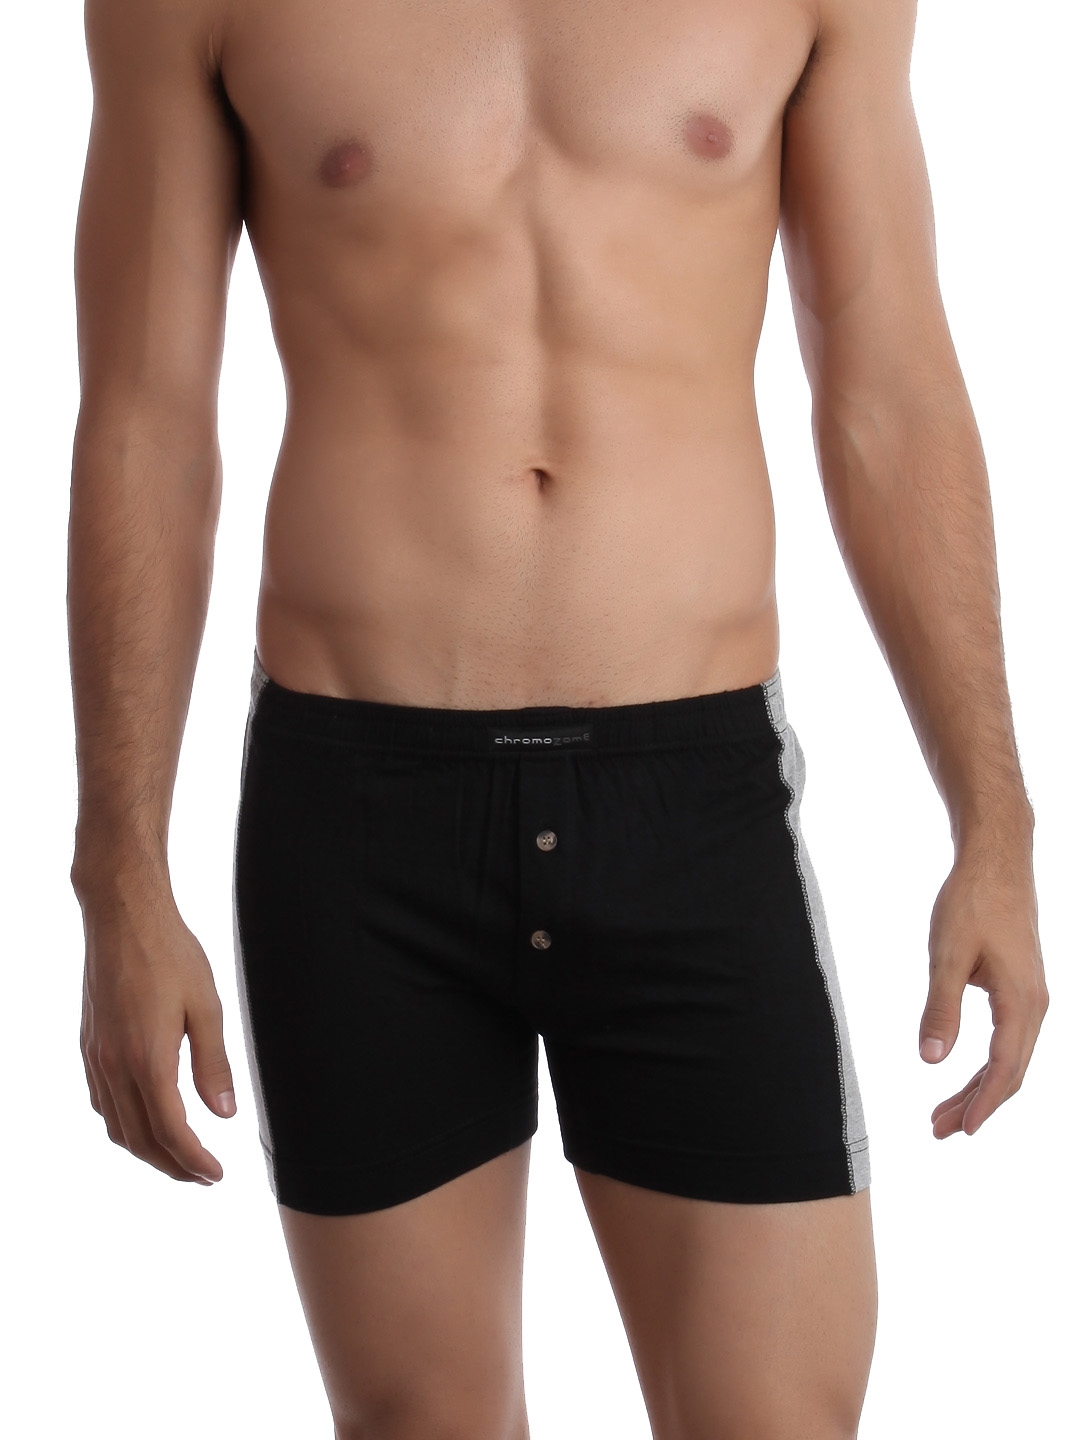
Chromozome Men Black Trunks
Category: Apparel / Innerwear / Trunk
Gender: Men
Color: Black
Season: Winter 2016
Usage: Casual